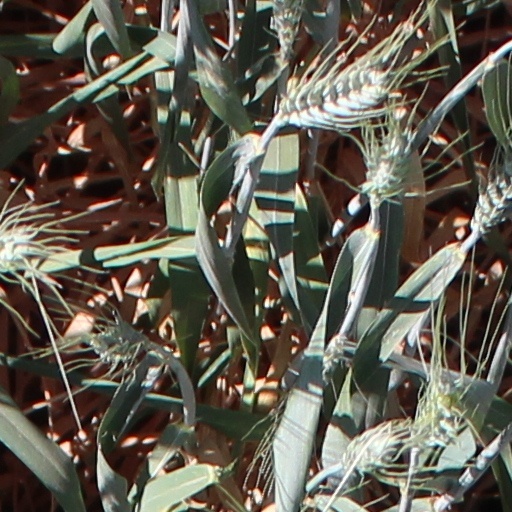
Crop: wheat